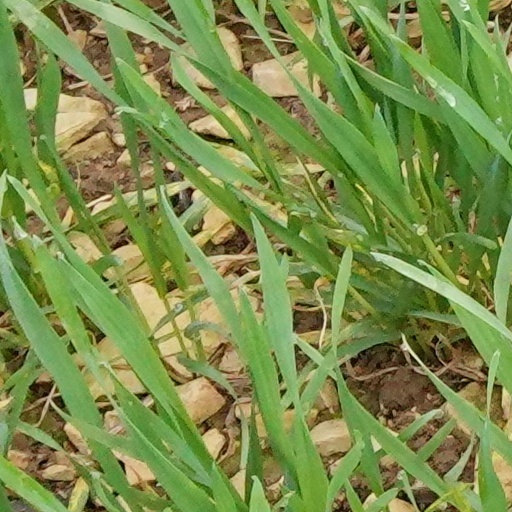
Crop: wheat